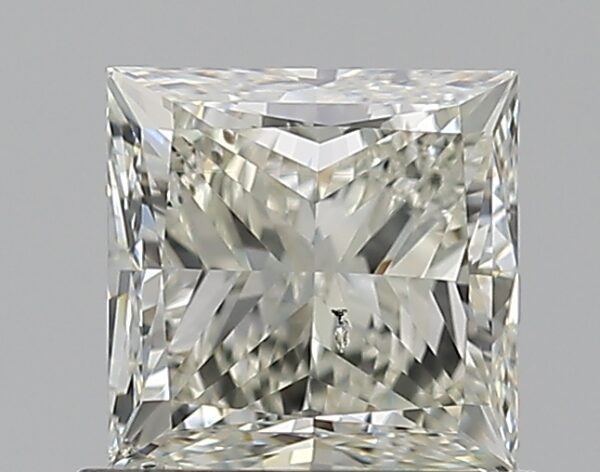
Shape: princess
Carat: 1
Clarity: SI2
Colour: L
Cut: VG
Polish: EX
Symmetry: VG
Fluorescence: F
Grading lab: GIA
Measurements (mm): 5.22 x 5.16 x 3.91